Montagu Edmund Parker

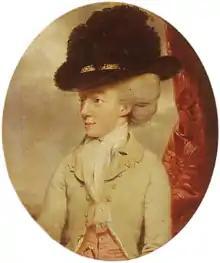
Charity Ourry (1752-1786) wife of Montagu Edmund Parker (d. 1831). Portrait by John Downman (1750-1824), Collection of Parker family, Saltram House, Plympton (now National Trust)

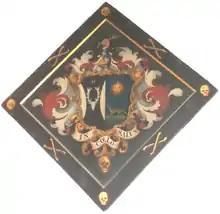
Funerary hatchment of Montagu Edmund Parker (d. 1831) of Whiteway and Blagdon, St John's Church, Paignton, showing the arms of Parker, with a crescent for the difference of a second son, impaling: "Azure, a fox statant on grass proper in chief a sun in spendour or" (Ourry)

In 1772 he married Charity Ourry (1752–1786), daughter of Admiral Paul Henry Ourry (1719–1783), of Plympton House in the parish of Plympton St Maurice, Devon, MP for Plympton Erle 1763–1775 and Commissioner for Plymouth Dockyard. Paul Ourry was the second son of Louis Ourry, a Huguenot refugee from Blois in France who had obtained British citizenship in 1713 and a commission in the British army. Charity Ourry's mother was Charity Treby, daughter of George II Treby of Plympton House. By his wife he had two sons: